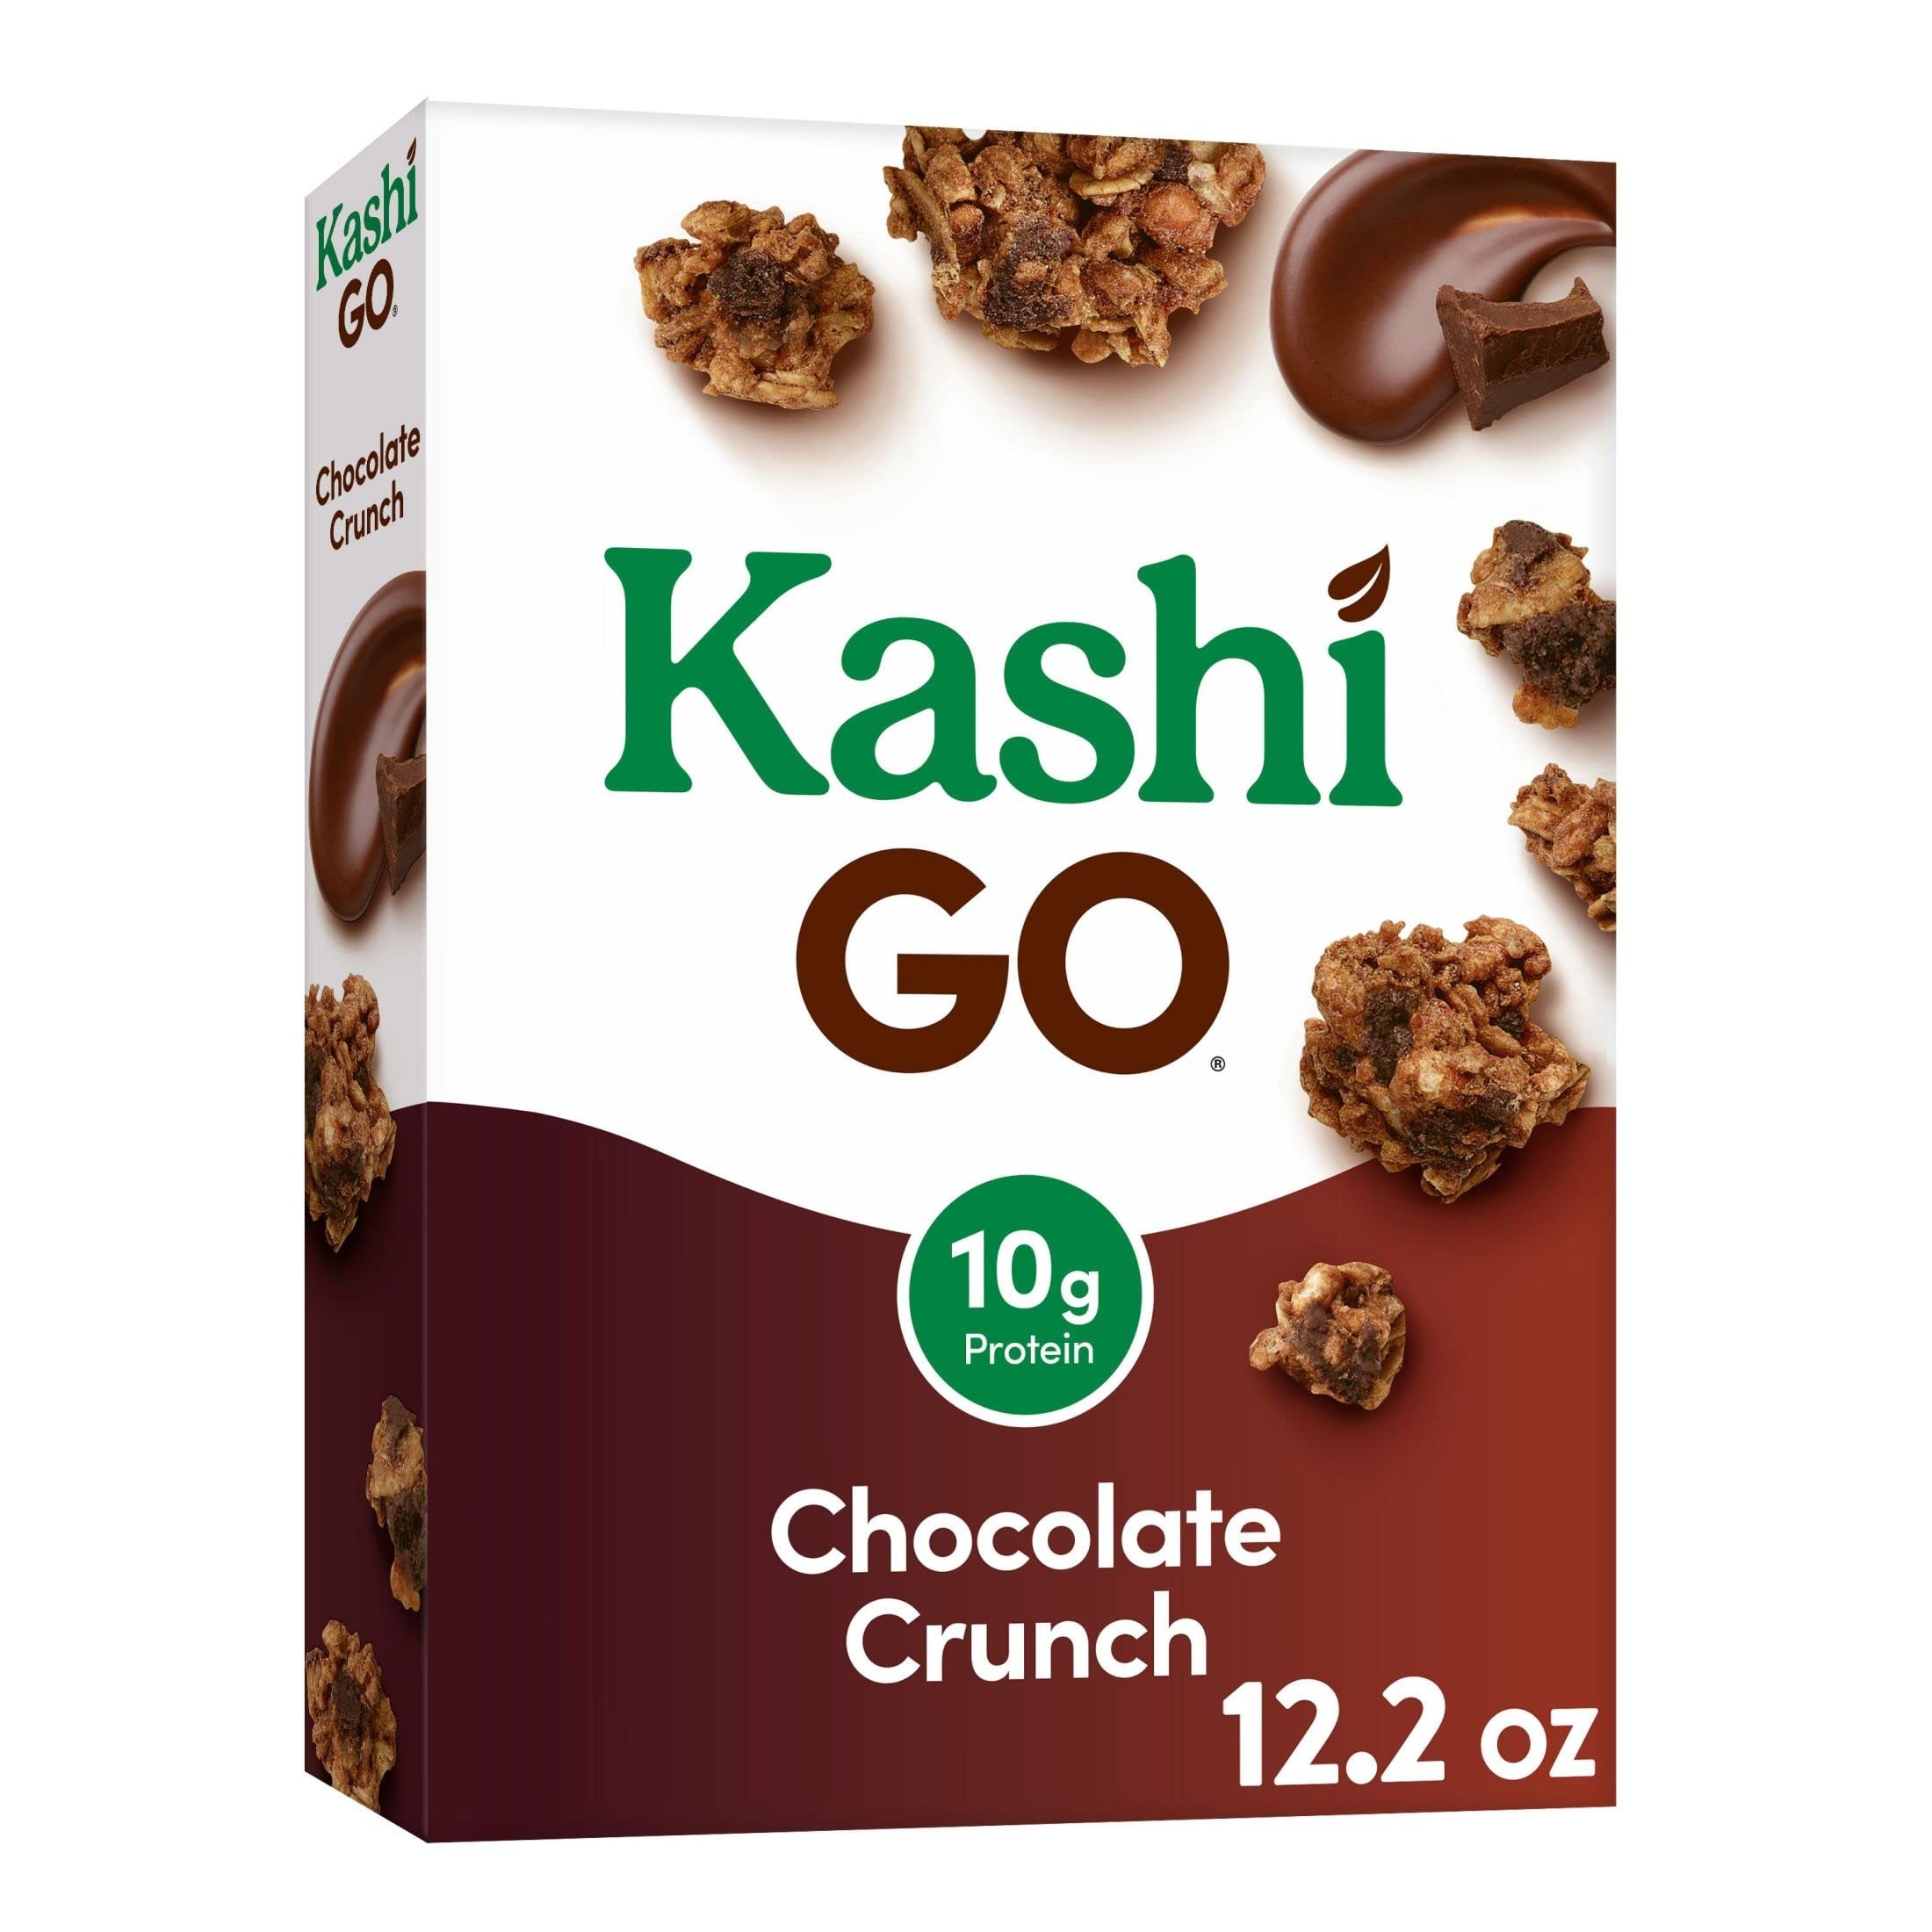
Item Name: Kashi GO Cold Breakfast Cereal, Vegan Protein, Fiber Cereal, Chocolate Crunch, 12.2oz Box (1 Box)
Bullet Point 1: Plant protein and multigrain clusters with Fair Trade Chocolate; Fair Trade Certified by Fair Trade USA; Fair trade ingredients total 11.8% of product
Bullet Point 2: Enjoy this cereal as a part of a quick and easy breakfast or as a delicious snack
Bullet Point 3: An excellent source of fiber; Contains 7g total fat per serving; 100% whole grain; Non-GMO Project Verified
Bullet Point 4: Indulge in rich, Fair-Trade chocolate paired with crunchy clusters of puffed whole grains
Bullet Point 5: Includes one, 12.2oz box of Kashi GO Chocolate Crunch Cereal; Packaged for freshness and great taste
Value: 12.2
Unit: Ounce

Price: 5.79